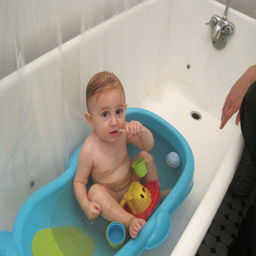
A baby gets a bath in a bath tub.
A baby sitting in plastic tub in a bathtub.
a kid in a bath tub with some toys in water
The baby is playing in the water in the bathtub.
A baby inside of a tub with some toys.